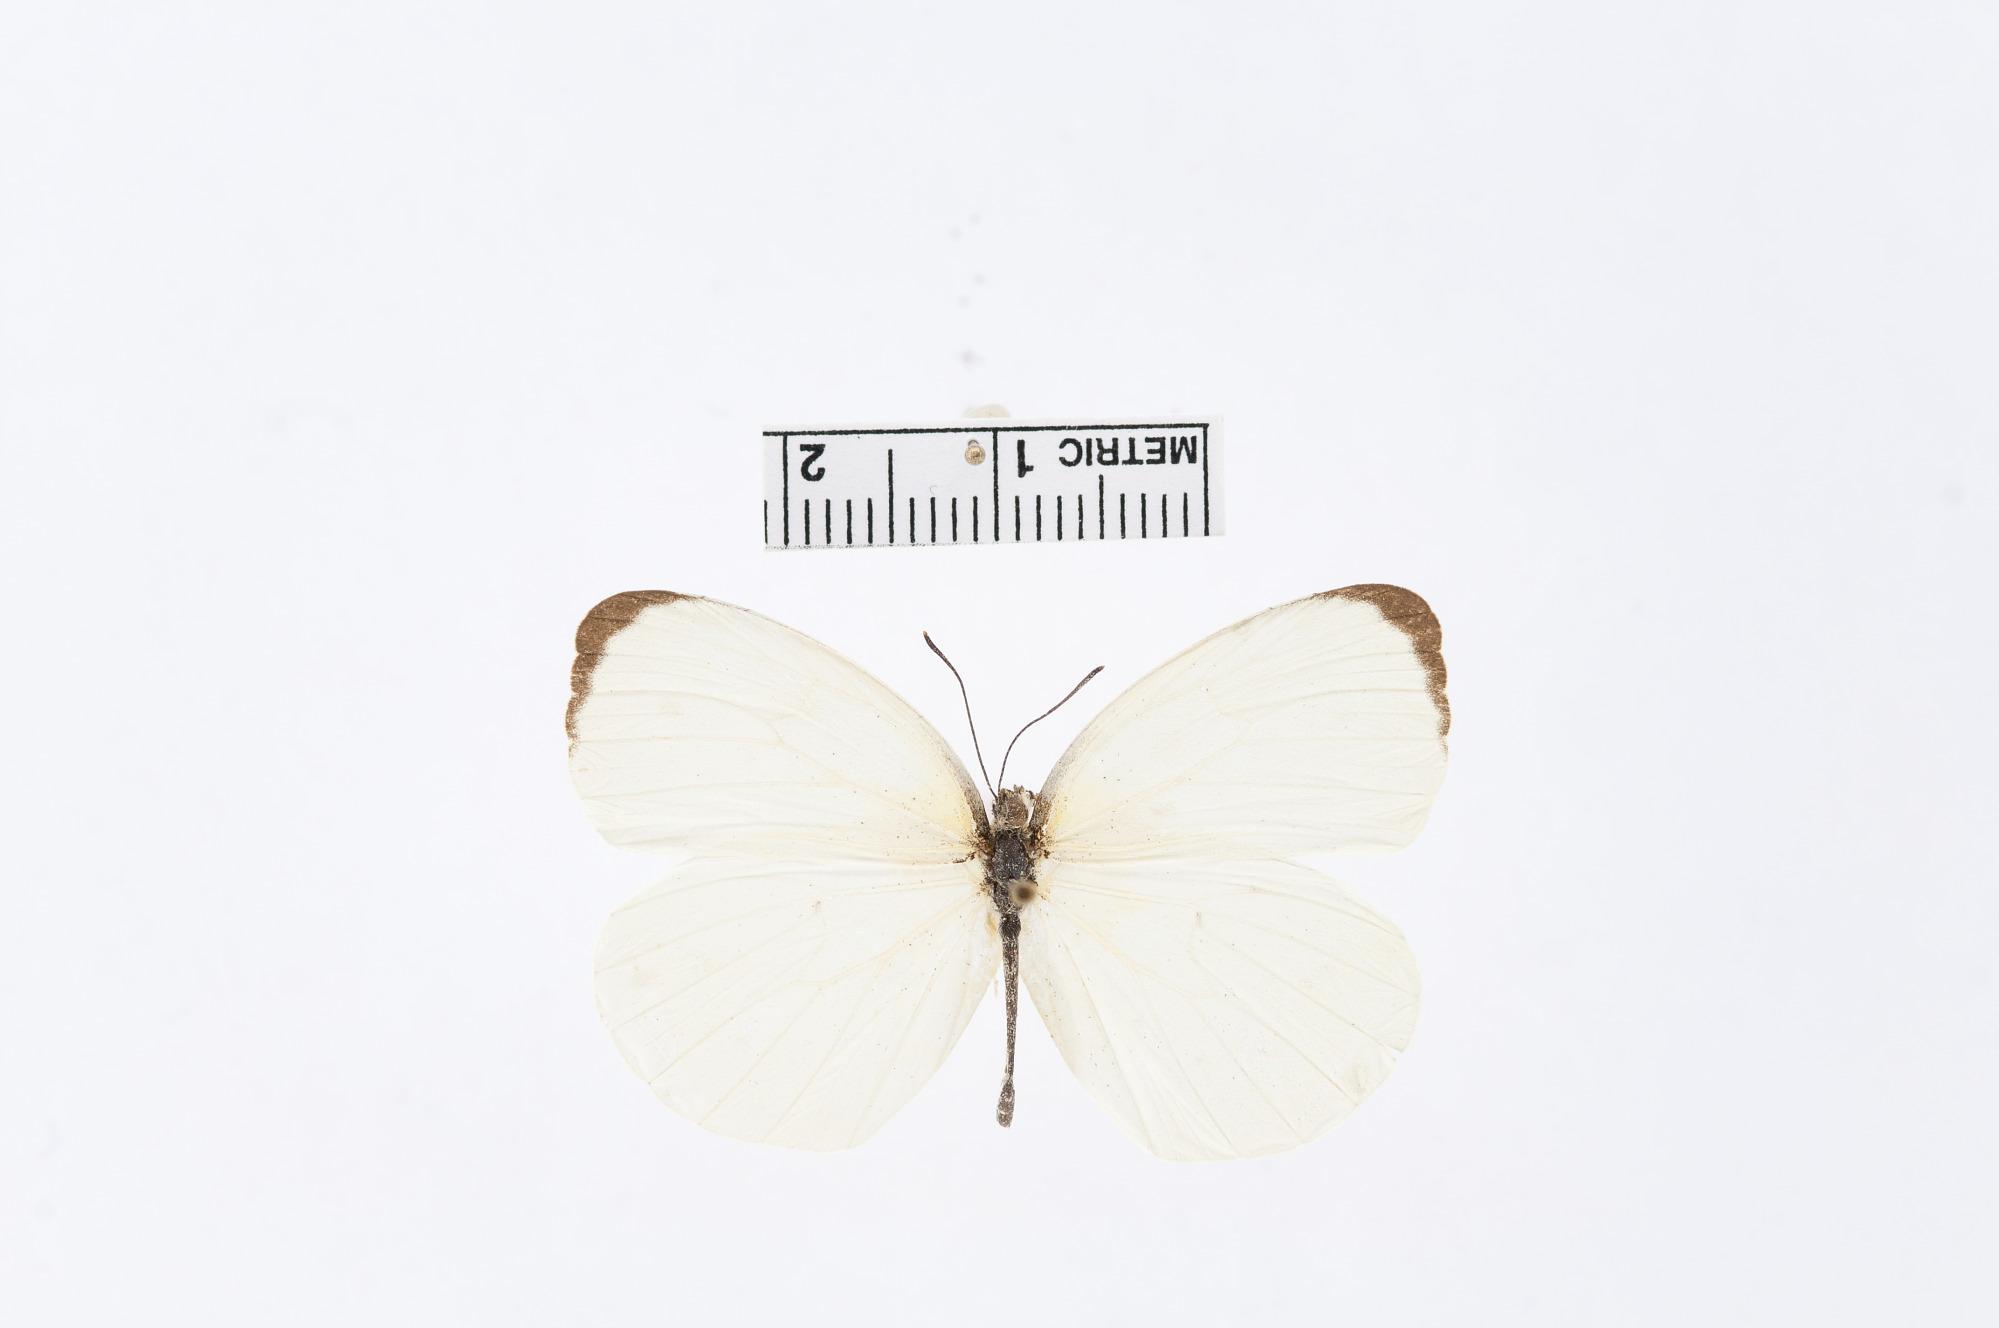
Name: Eurema albula
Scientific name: Eurema albula
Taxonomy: Animalia, Arthropoda, Hexapoda, Insecta, Lepidoptera, Pieridae, Coliadinae